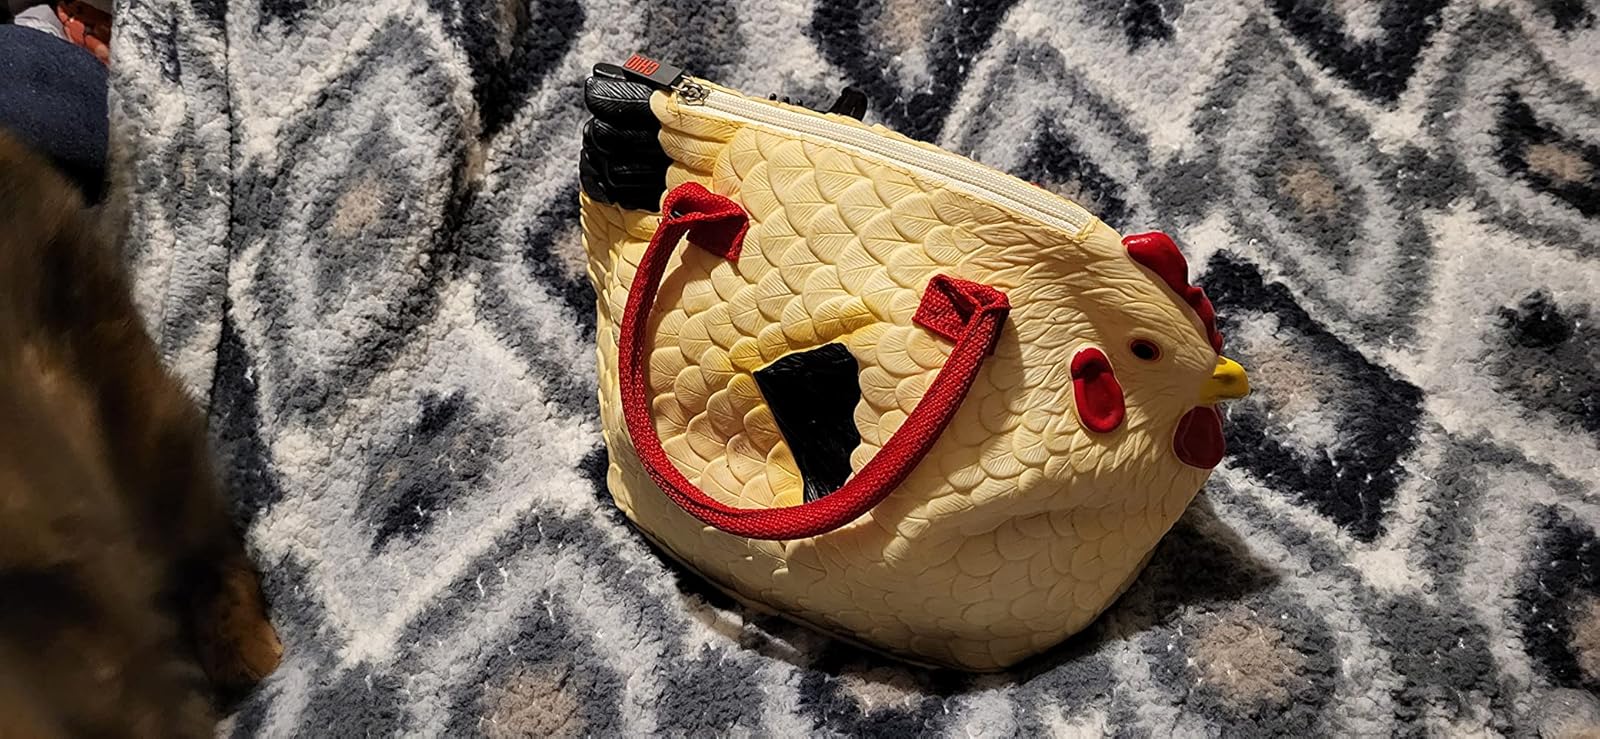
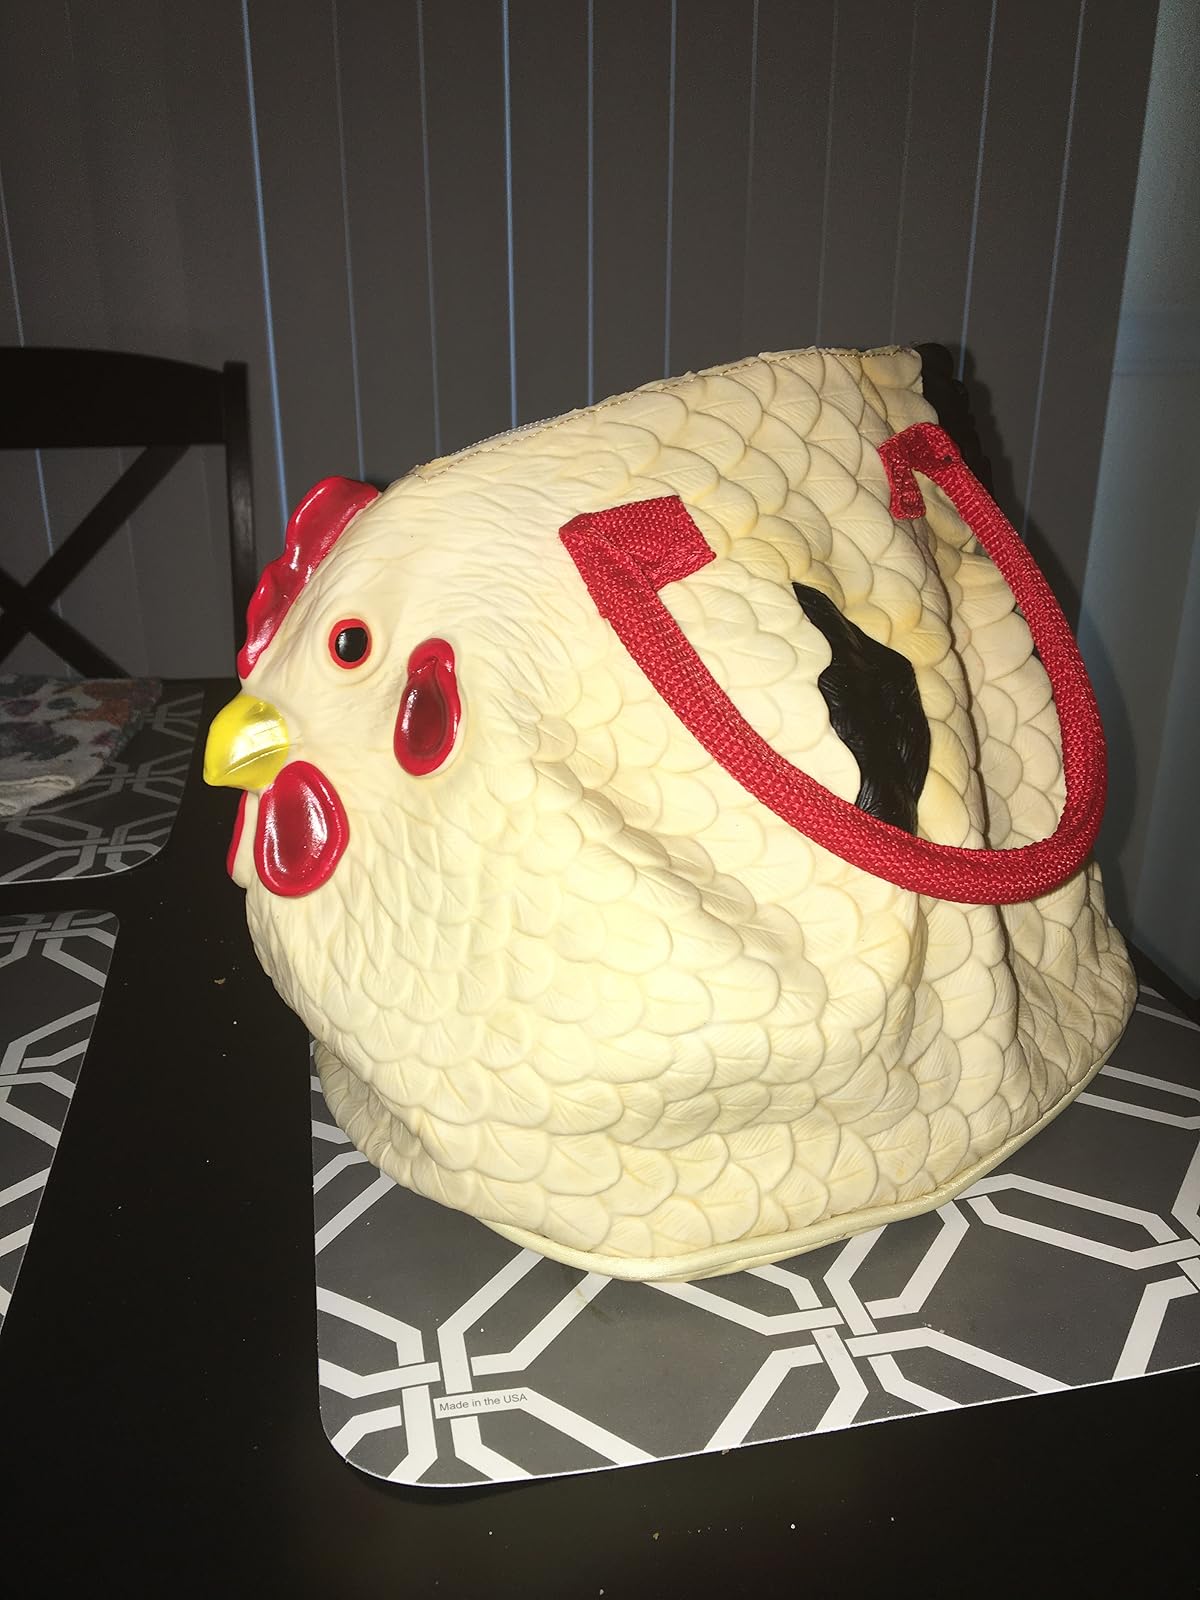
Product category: accessories_handbag
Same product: yes